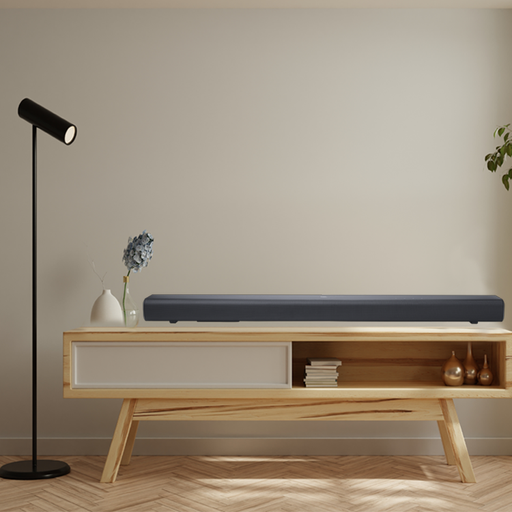
קטגוריה: גאז'טים
תיאור: מקרן קול 3.1 ערוצים עם סאבוופר מובנה JBL
דגם: SB510